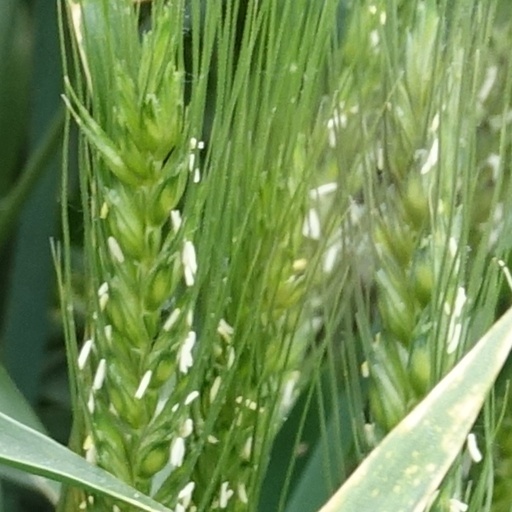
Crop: wheat